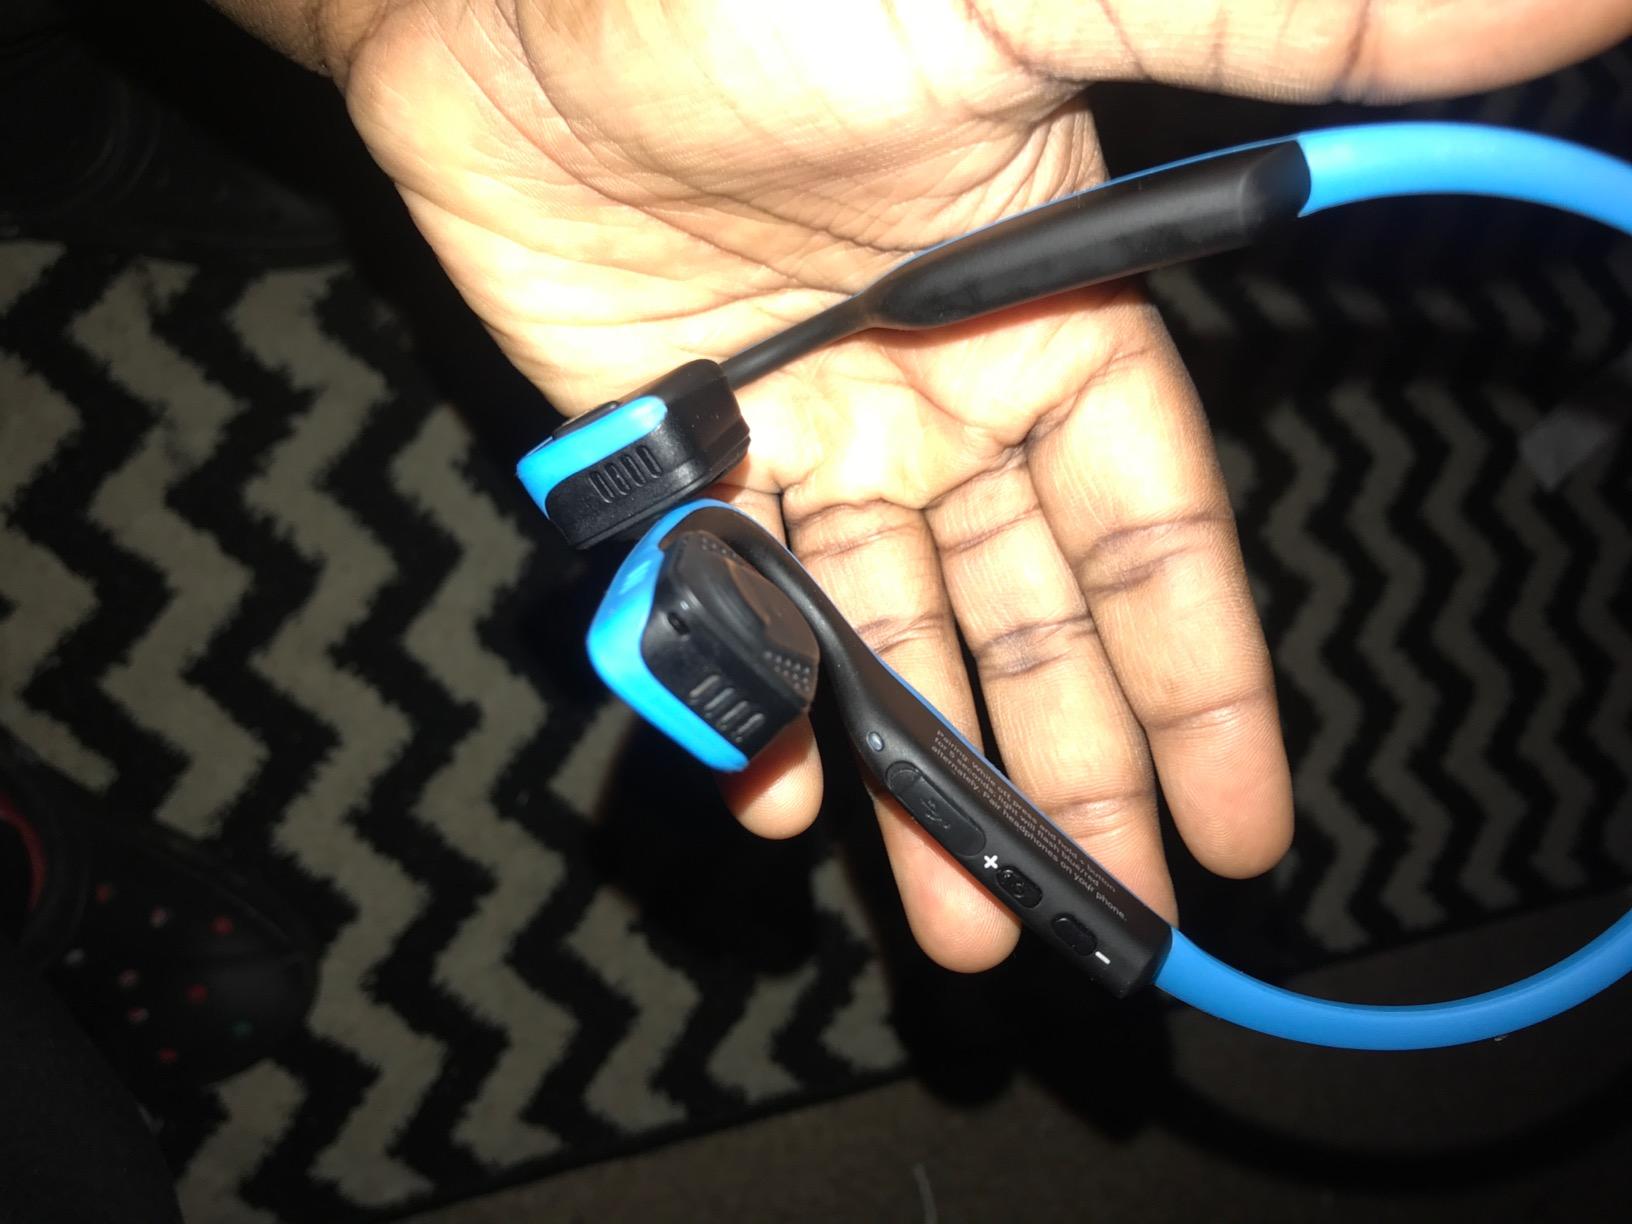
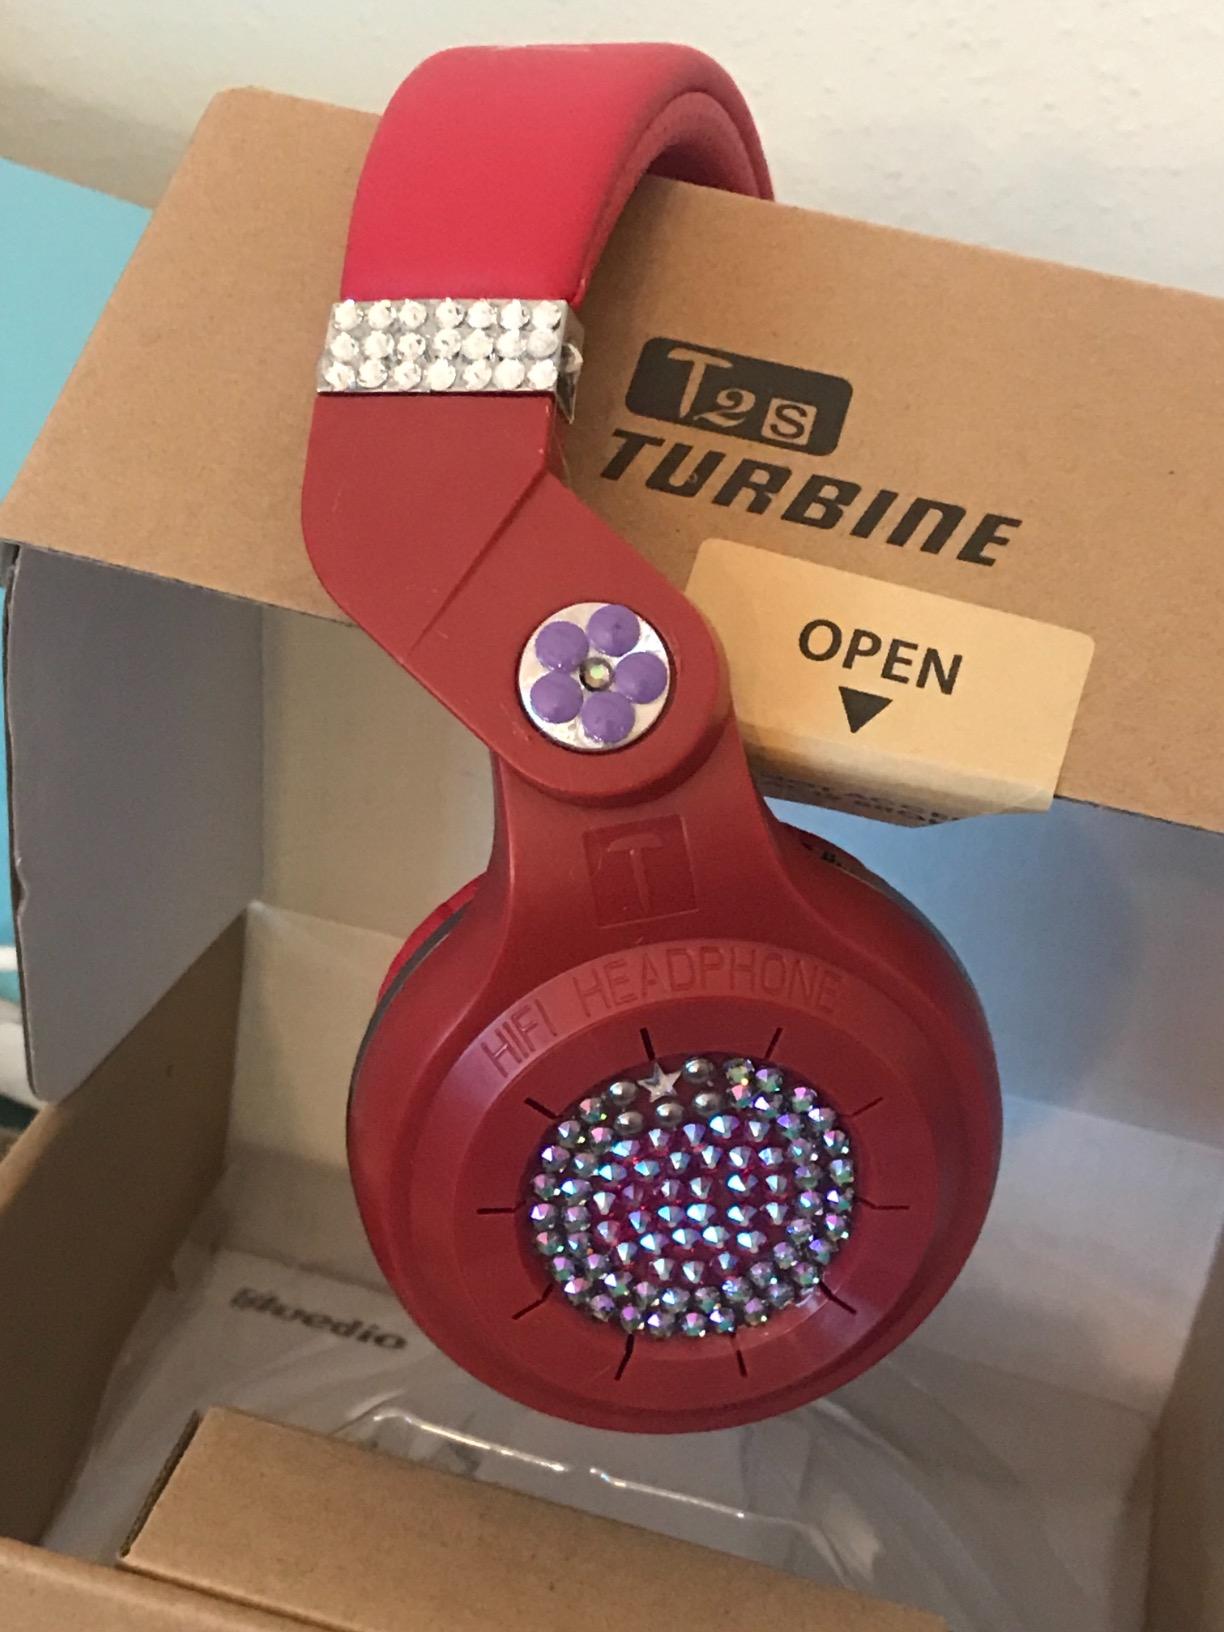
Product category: headphones
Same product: no